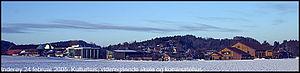
Inderøy est une municipalité située dans le comté de Nord-Trøndelag en Norvège. Inderøy se situe dans la partie intérieure du Trondheimsfjord. Elle est frontalière des municipalités de Levanger, Mosvik, Steinkjer, Verdal et Verran. La commune est principalement une communauté agricole. Elle fait partie de la région du Innherred.